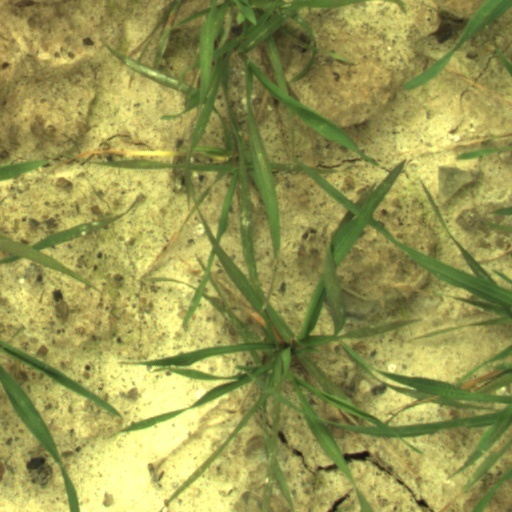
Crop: wheat